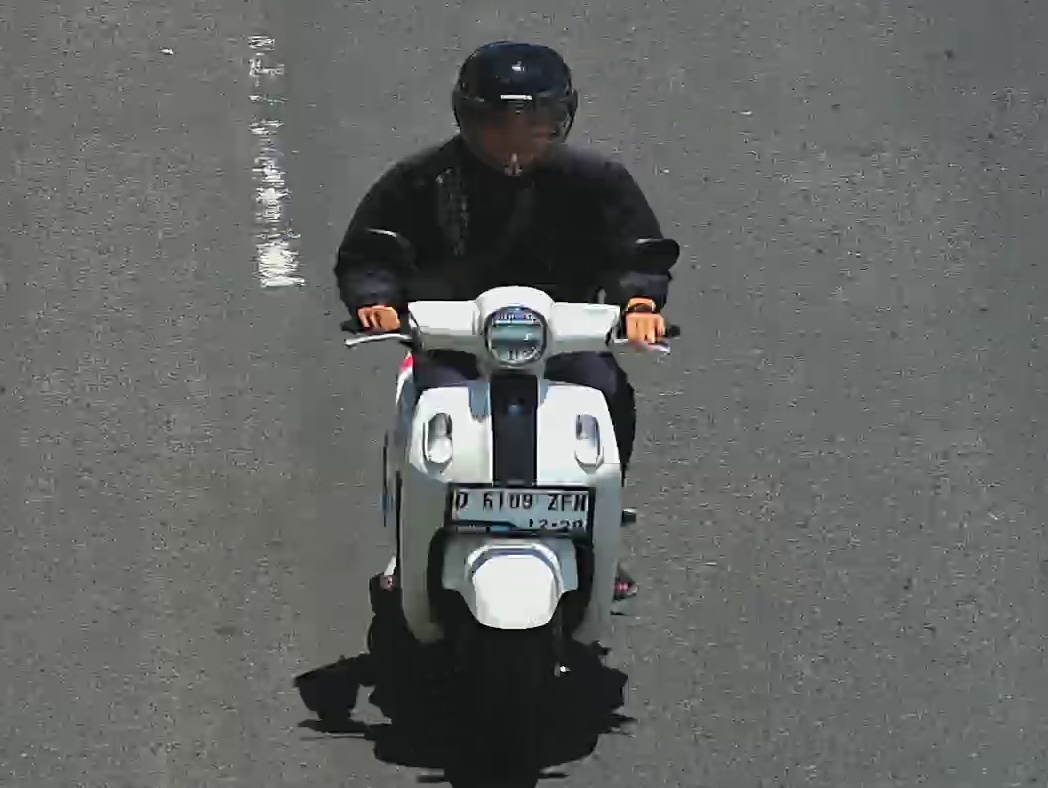
person-with-helmet: 1
person-without-helmet: 0